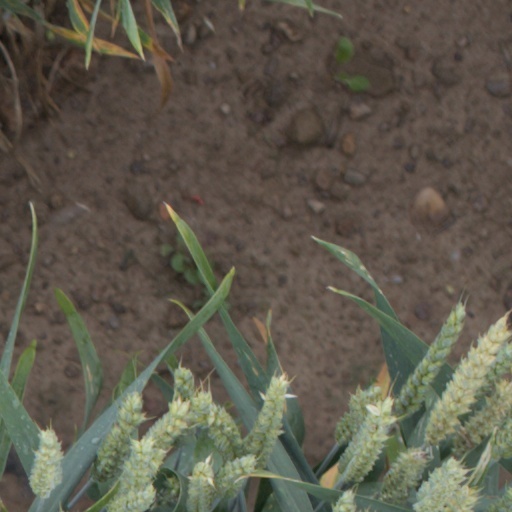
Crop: wheat